1948 Arab–Israeli War

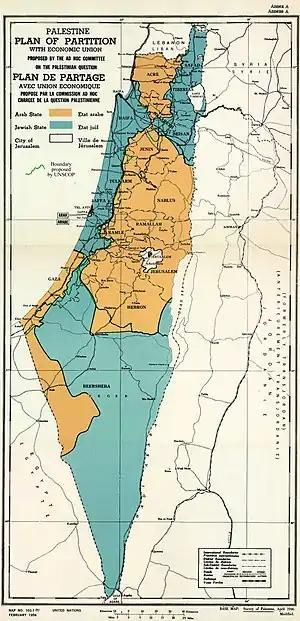
A proposed separation of Palestine

Since the 1917 Balfour Declaration and the 1920 creation of the British Mandate of Palestine, and in the context of Zionism and the mass migration of European Jews to Palestine, there had been tension and conflict between Arabs, Jews, and the British. British policies dissatisfied both Arabs and Jews. In 1920, the Arab leaders were very disappointed with Britain. In 1916, the British commander-in-chief in Cairo had made an agreement with the Emir of Mecca: if the Arabs rebelled against the Ottoman Empire, the British would provide them with arms and money and support the formation of an independent Arab state. Around 30,000 older rifles and a smaller amount of modern weapons were supplied by the British, and a very large area from the Red Sea to Damascus was conquered.